Rob Hirst

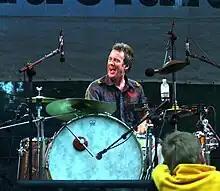
Rob Hirst, with Backslidersat Womadelaide 2007

Robert George Hirst (born 3 September 1955) is an Australian musician from Camden, New South Wales. He is a founding member of rock band Midnight Oil on drums, percussion and backing vocals (sometimes lead vocals) from the 1970s until the band took a hiatus in 2002. The band resumed activity as a group in 2017.